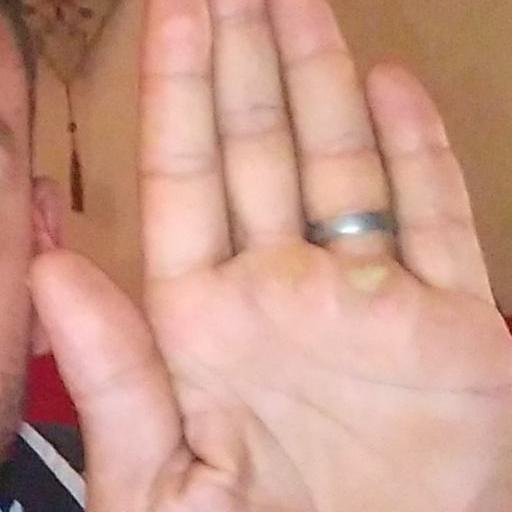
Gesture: stop